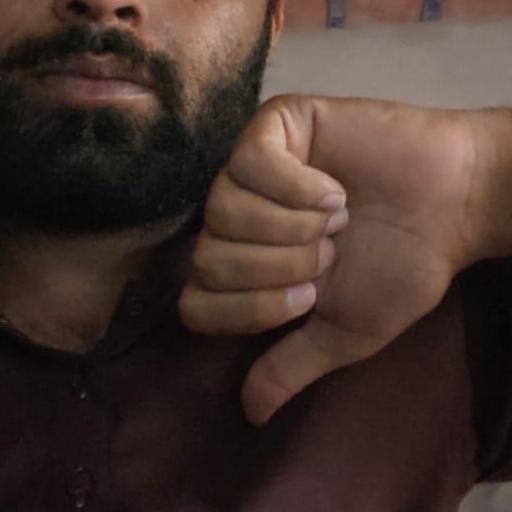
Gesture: dislike